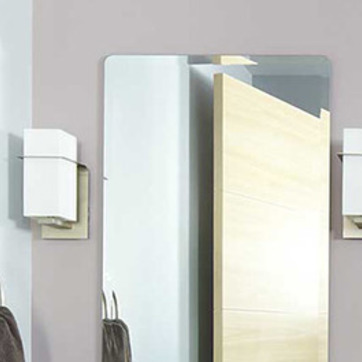
Material: mirror